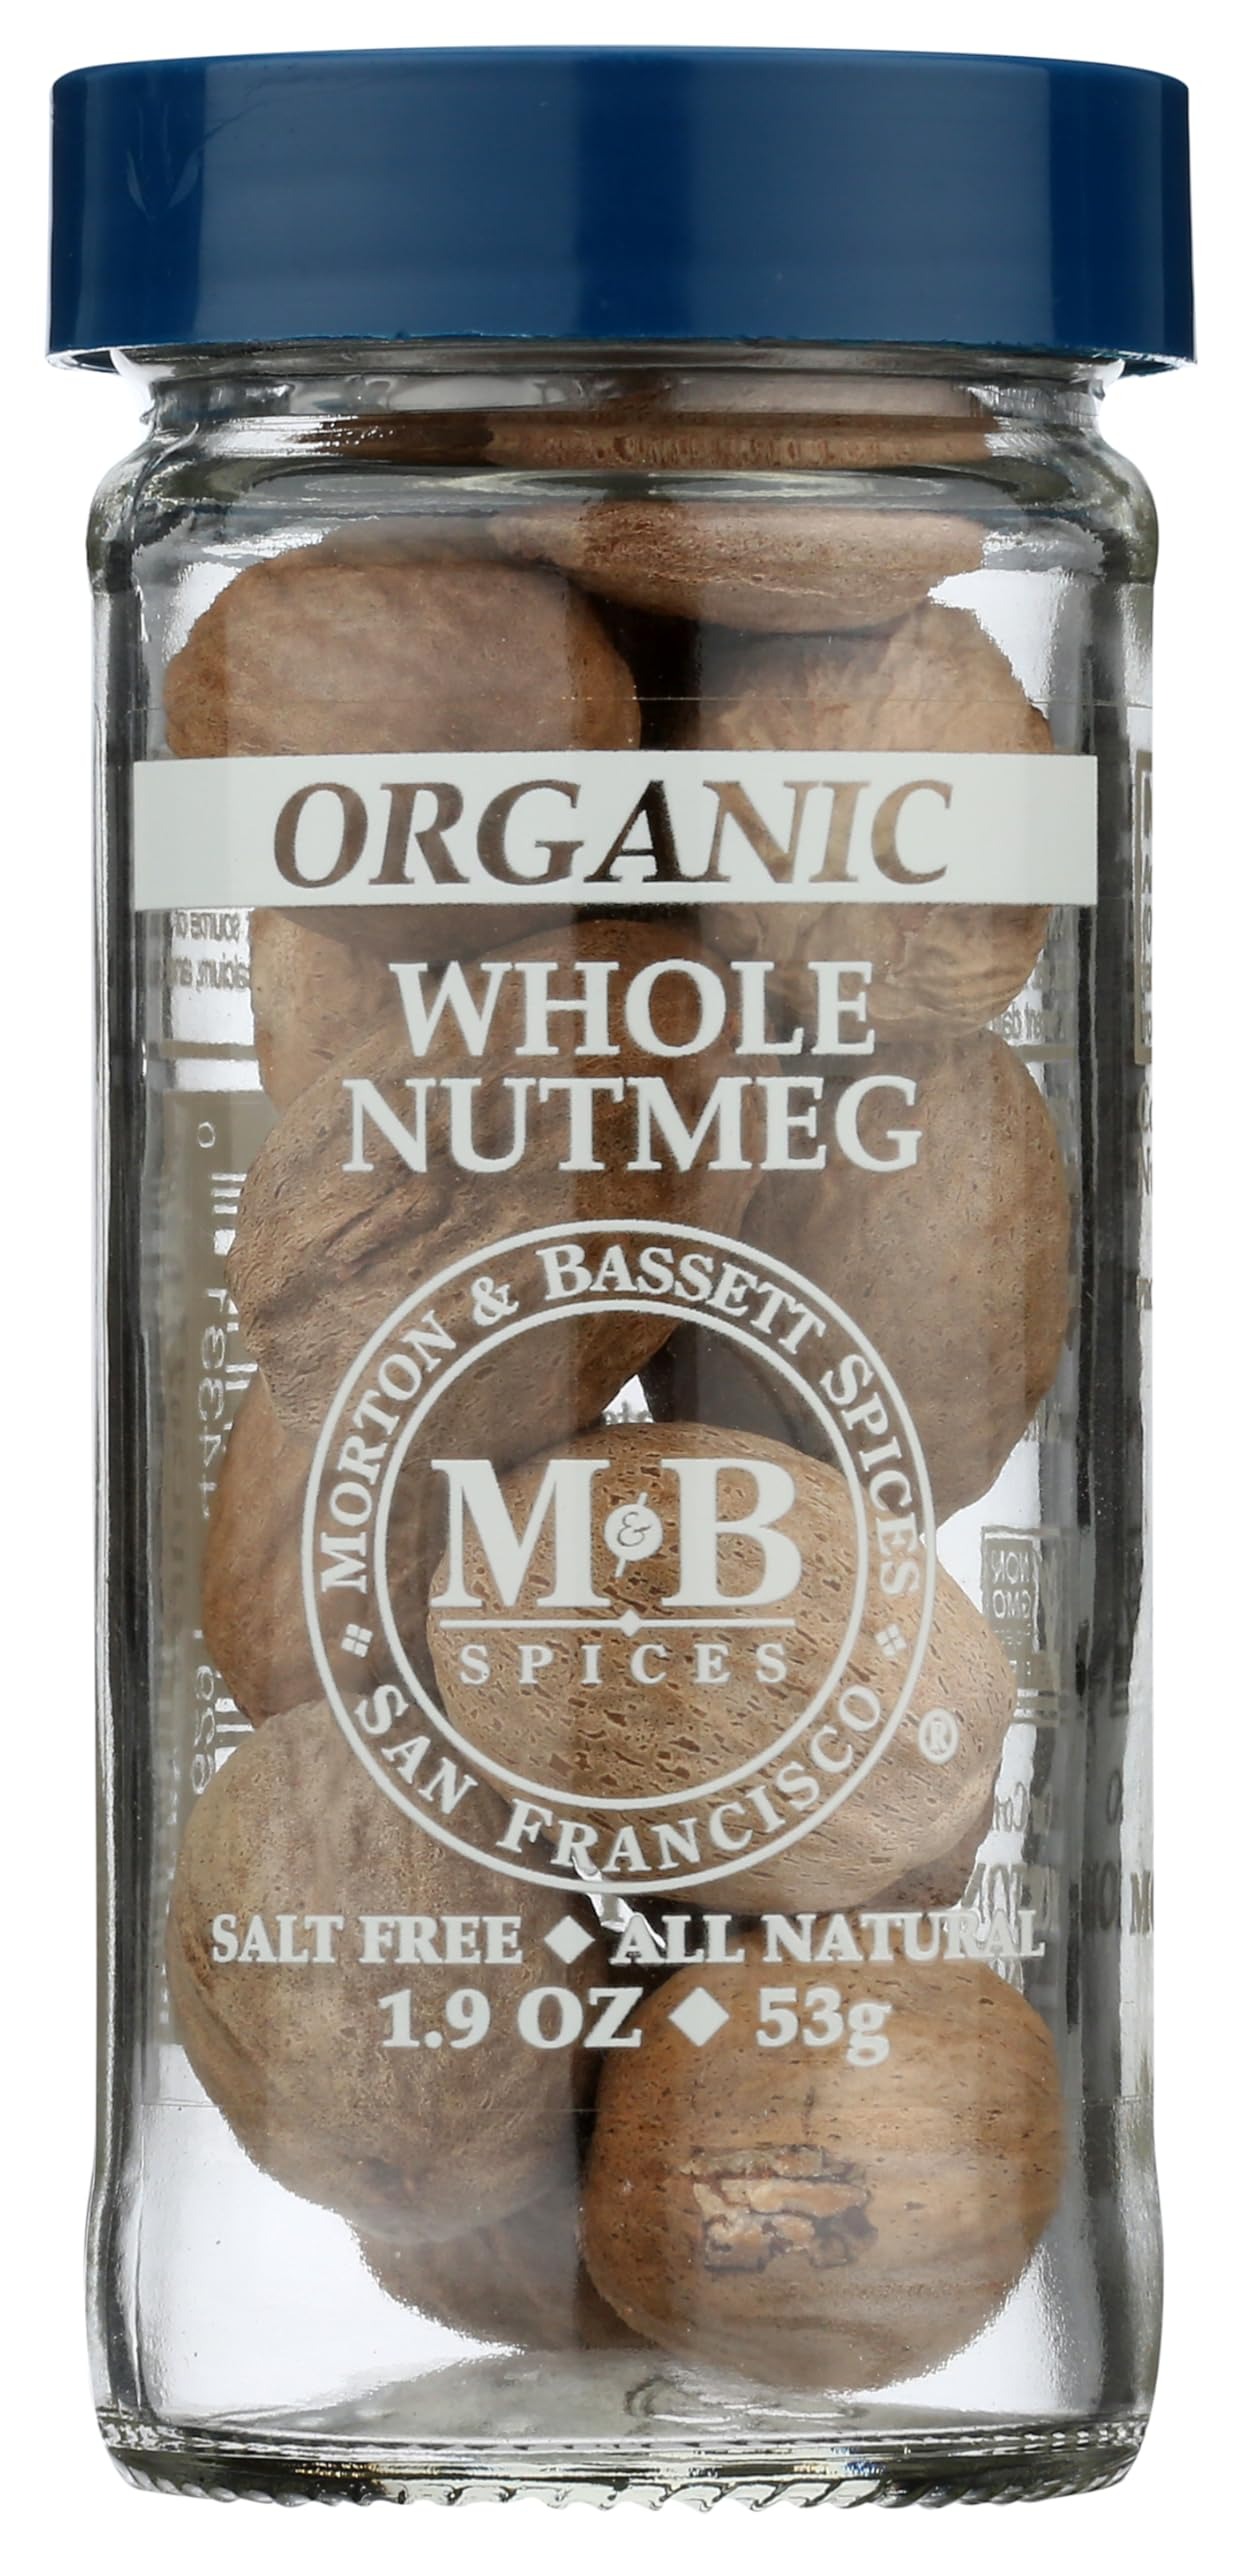
Item Name: MORTON & BASSETT Organic Whole Nutmeg, 1.9 OZ
Bullet Point 1: No hydrogenated fats or high fructose corn syrup allowed in any food
Bullet Point 2: No bleached or bromated flour
Product Description: Baking
Value: 1.9
Unit: Ounce

Price: 15.99